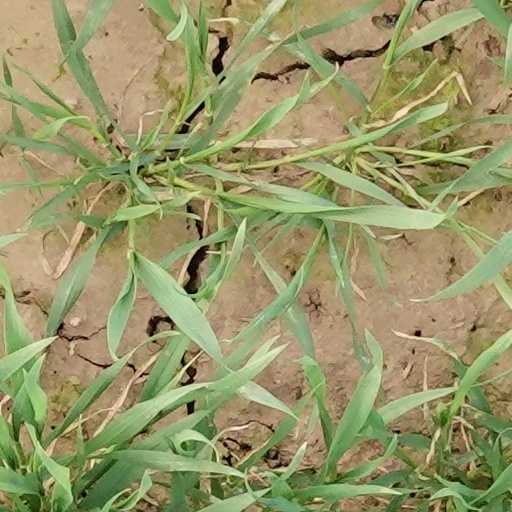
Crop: wheat